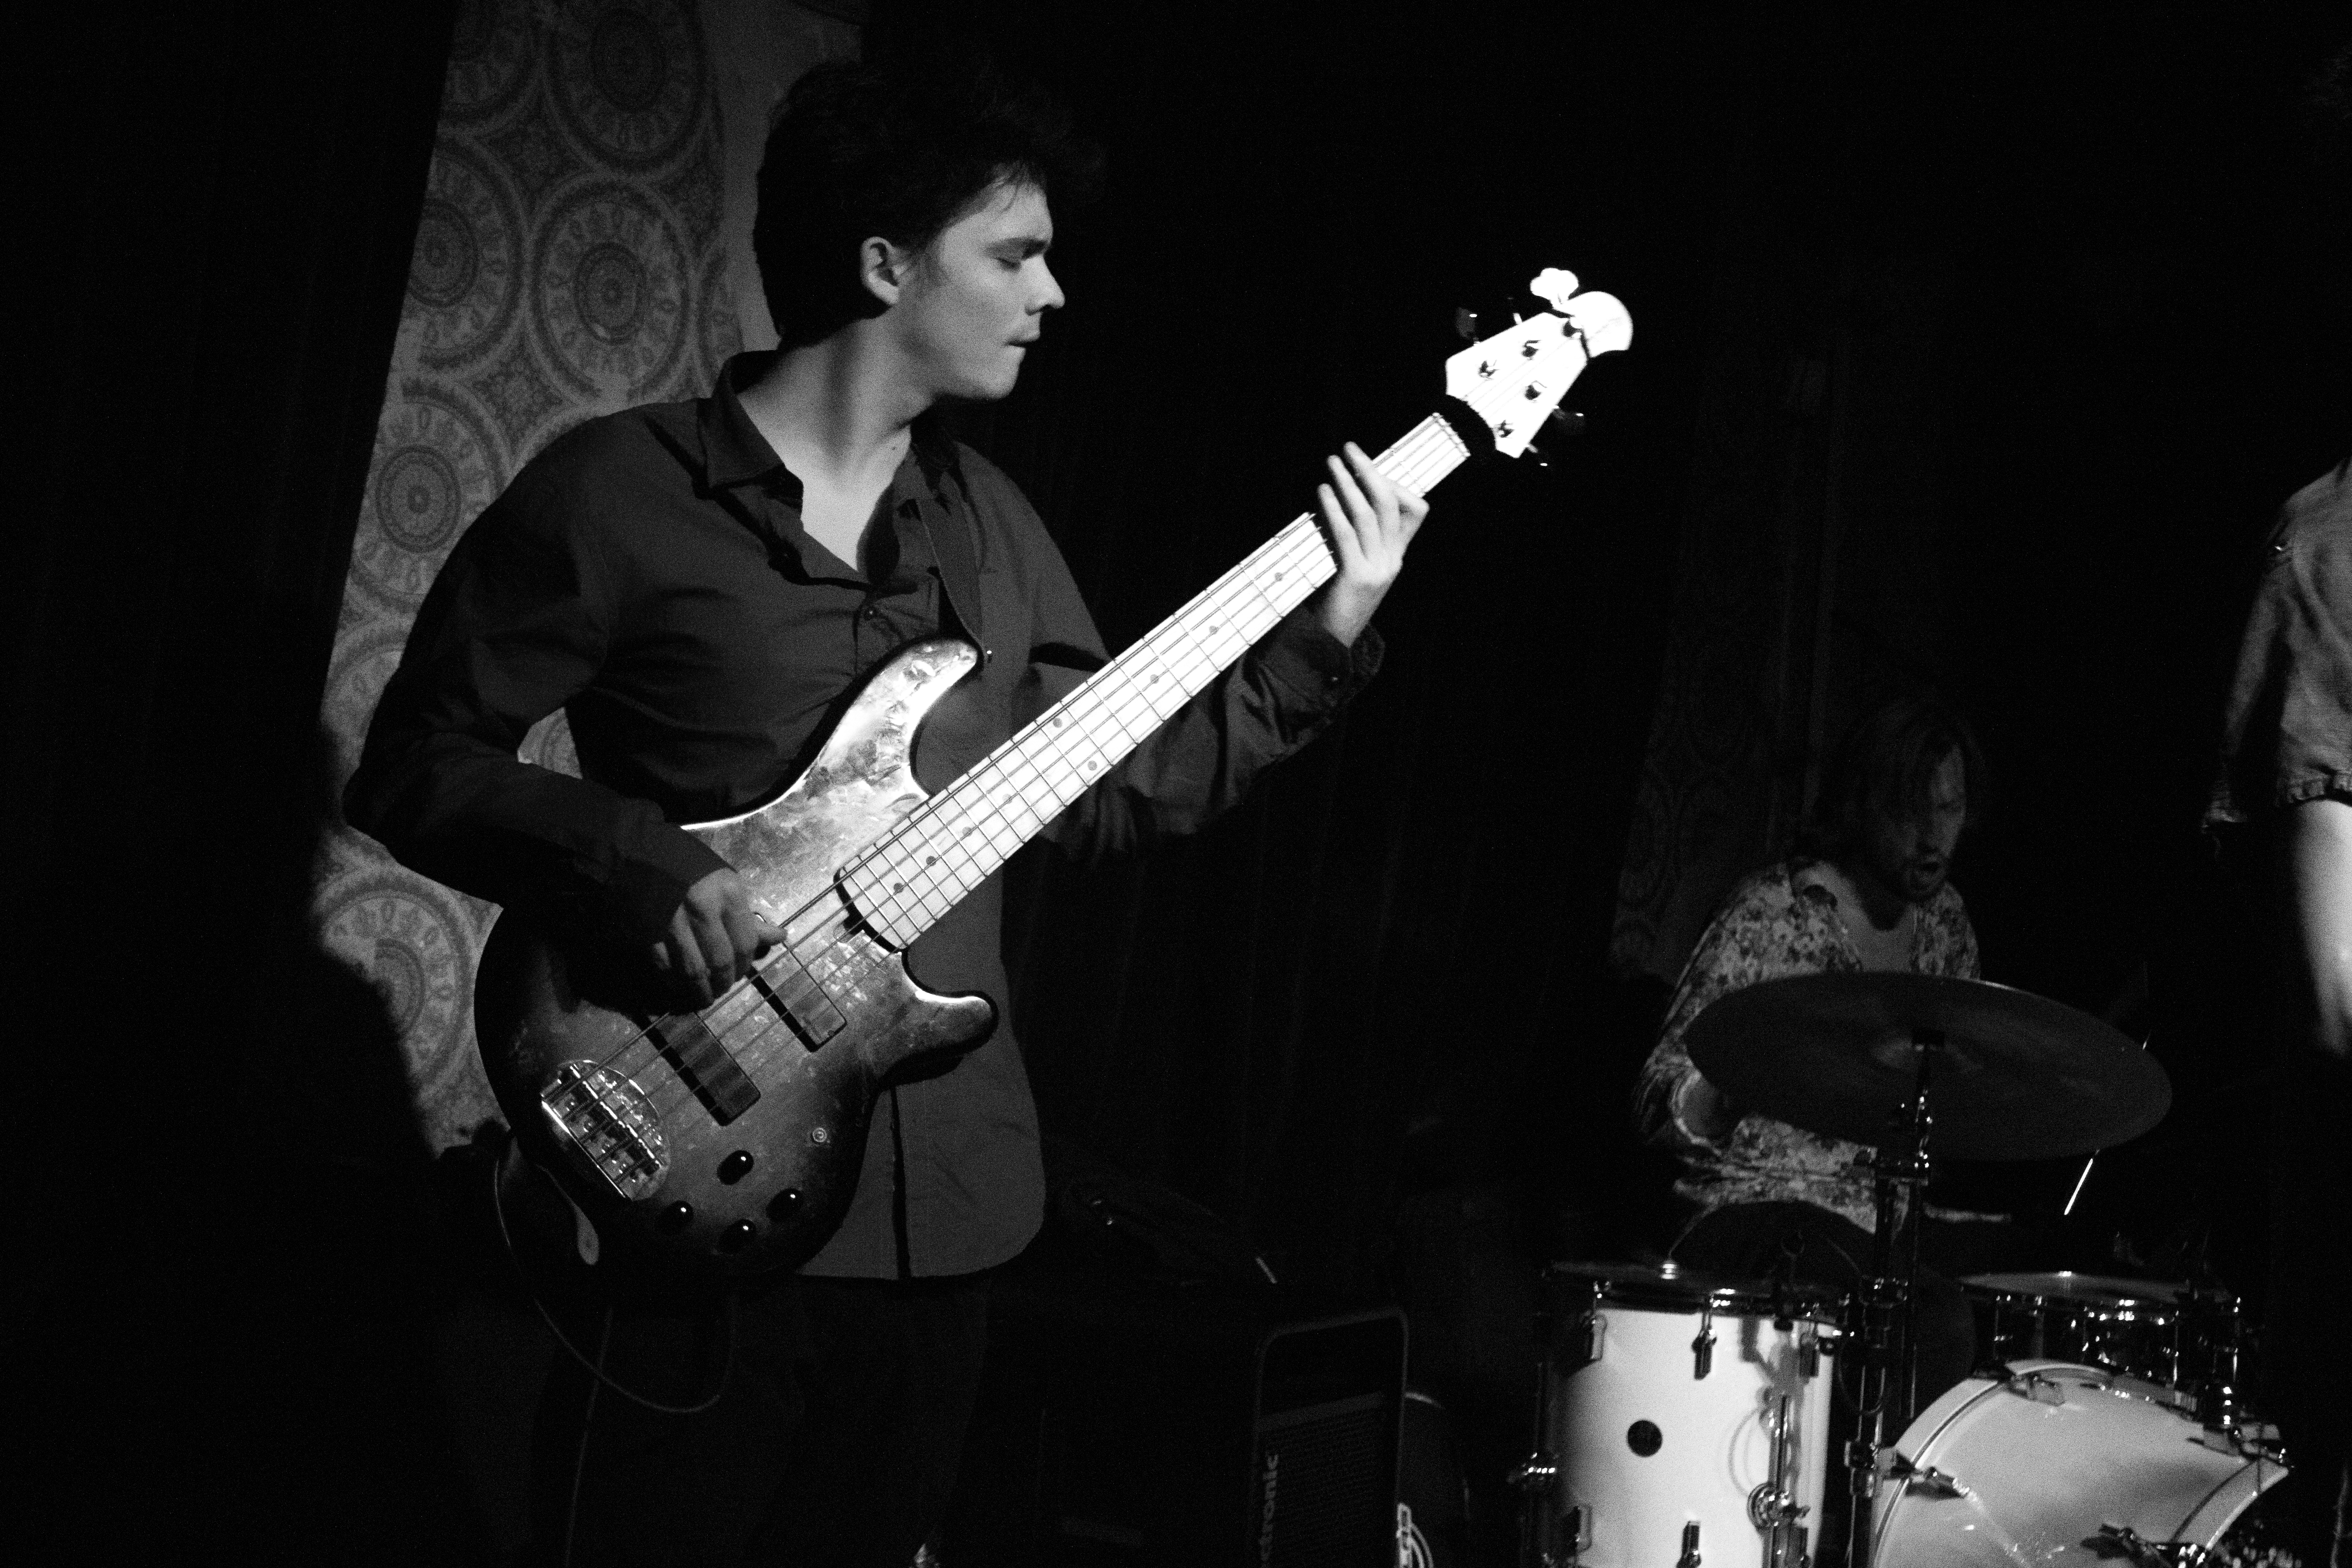
rock, music, black and white, guitar, concert, band, live, canon, musician, black, monochrome, holland, nederland, hague, eosm, gig, blues, denhaag, netherlands, haye, funk, tightropes, paardcafe, stage, performance, bassist, singing, guitarist, drums, drummer, entertainment, performing arts, singer songwriter, monochrome photography, social group, plucked string instruments, musical ensemble